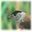
Label: bird